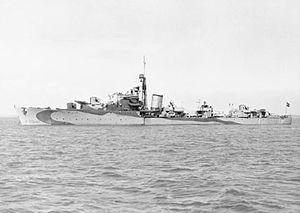
La Classe S et T est une série de 16 destroyers construite pour la Royal Navy et lancée entre 1942 et 1943. Elle a servi durant la Seconde Guerre mondiale.